Nicholas Mavrocordatos

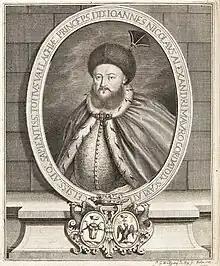
Mavrocordatos, 1721

Nicholas Mavrocordatos (May 3, 1670September 3, 1730) was a Greek member of the Mavrocordatos family, Grand Dragoman to the Divan (1697), and consequently the first Phanariot Hospodar of the Danubian Principalities, Prince of Moldavia, and Prince of Wallachia (both on two occasions). He was succeeded as Grand Dragoman (1709) by his brother John Mavrocordato (Ioan), who was for a short while was hospodar in both Wallachia and Moldavia.